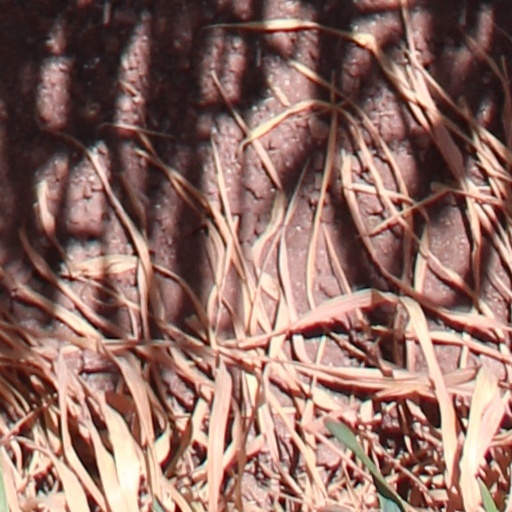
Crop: wheat